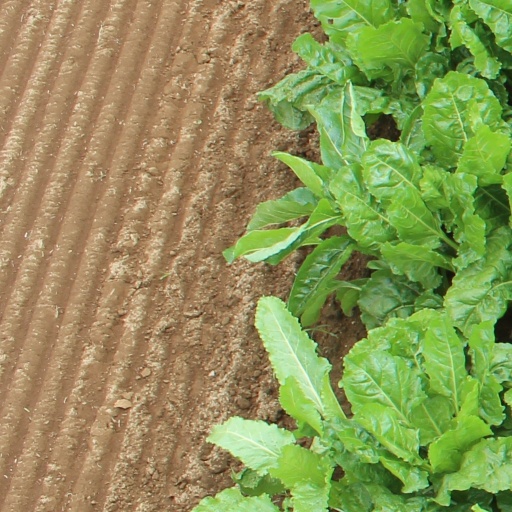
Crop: sugar beet